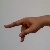
The image shows a hand gesture representing the letter 'P' in Indian Sign Language.